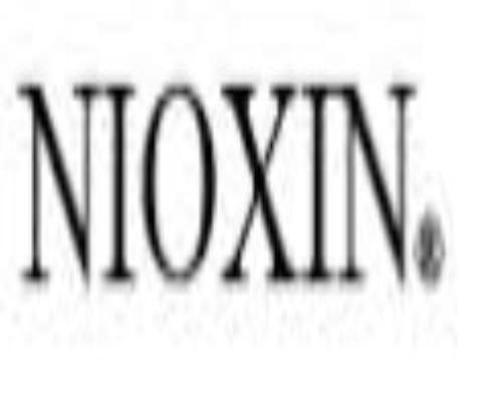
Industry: Necessities